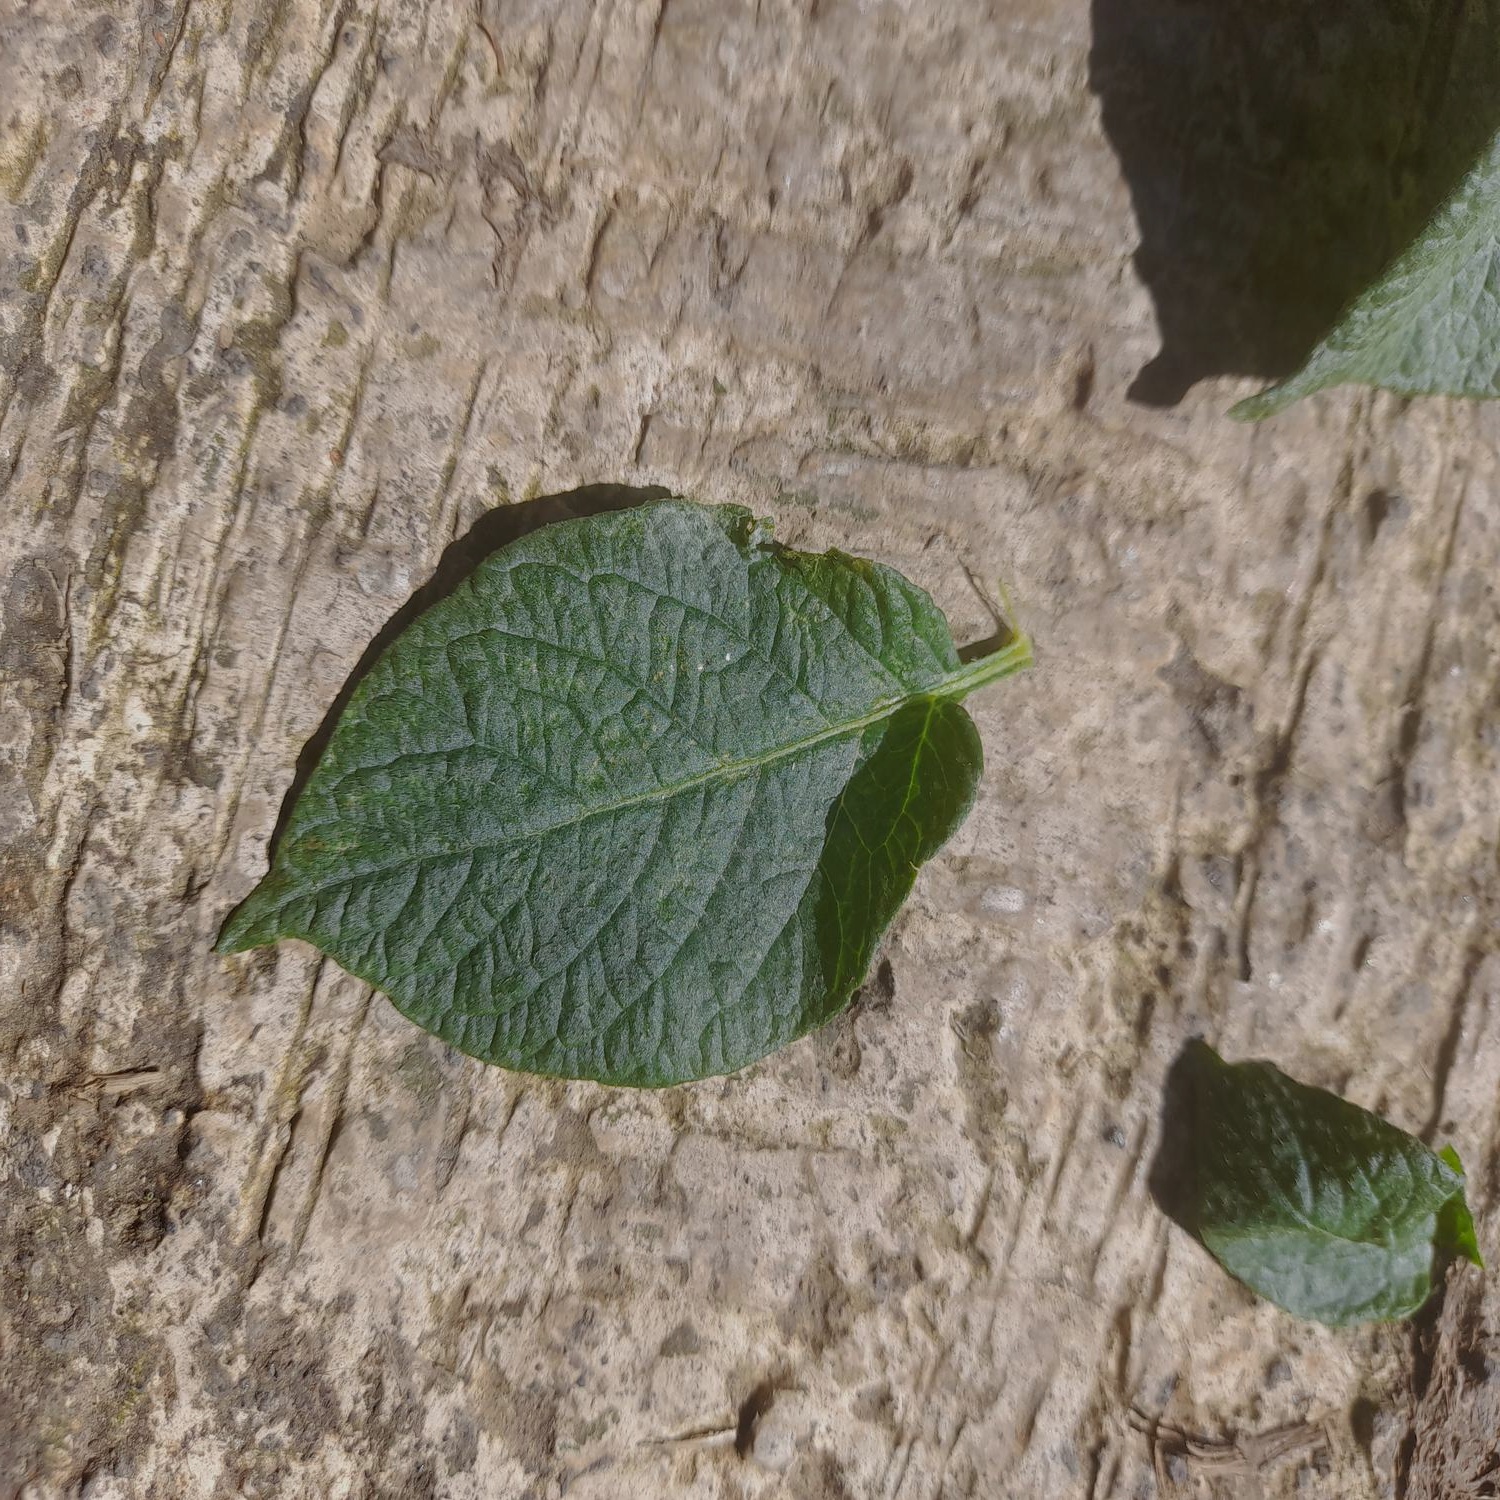
Etiqueta: Sana